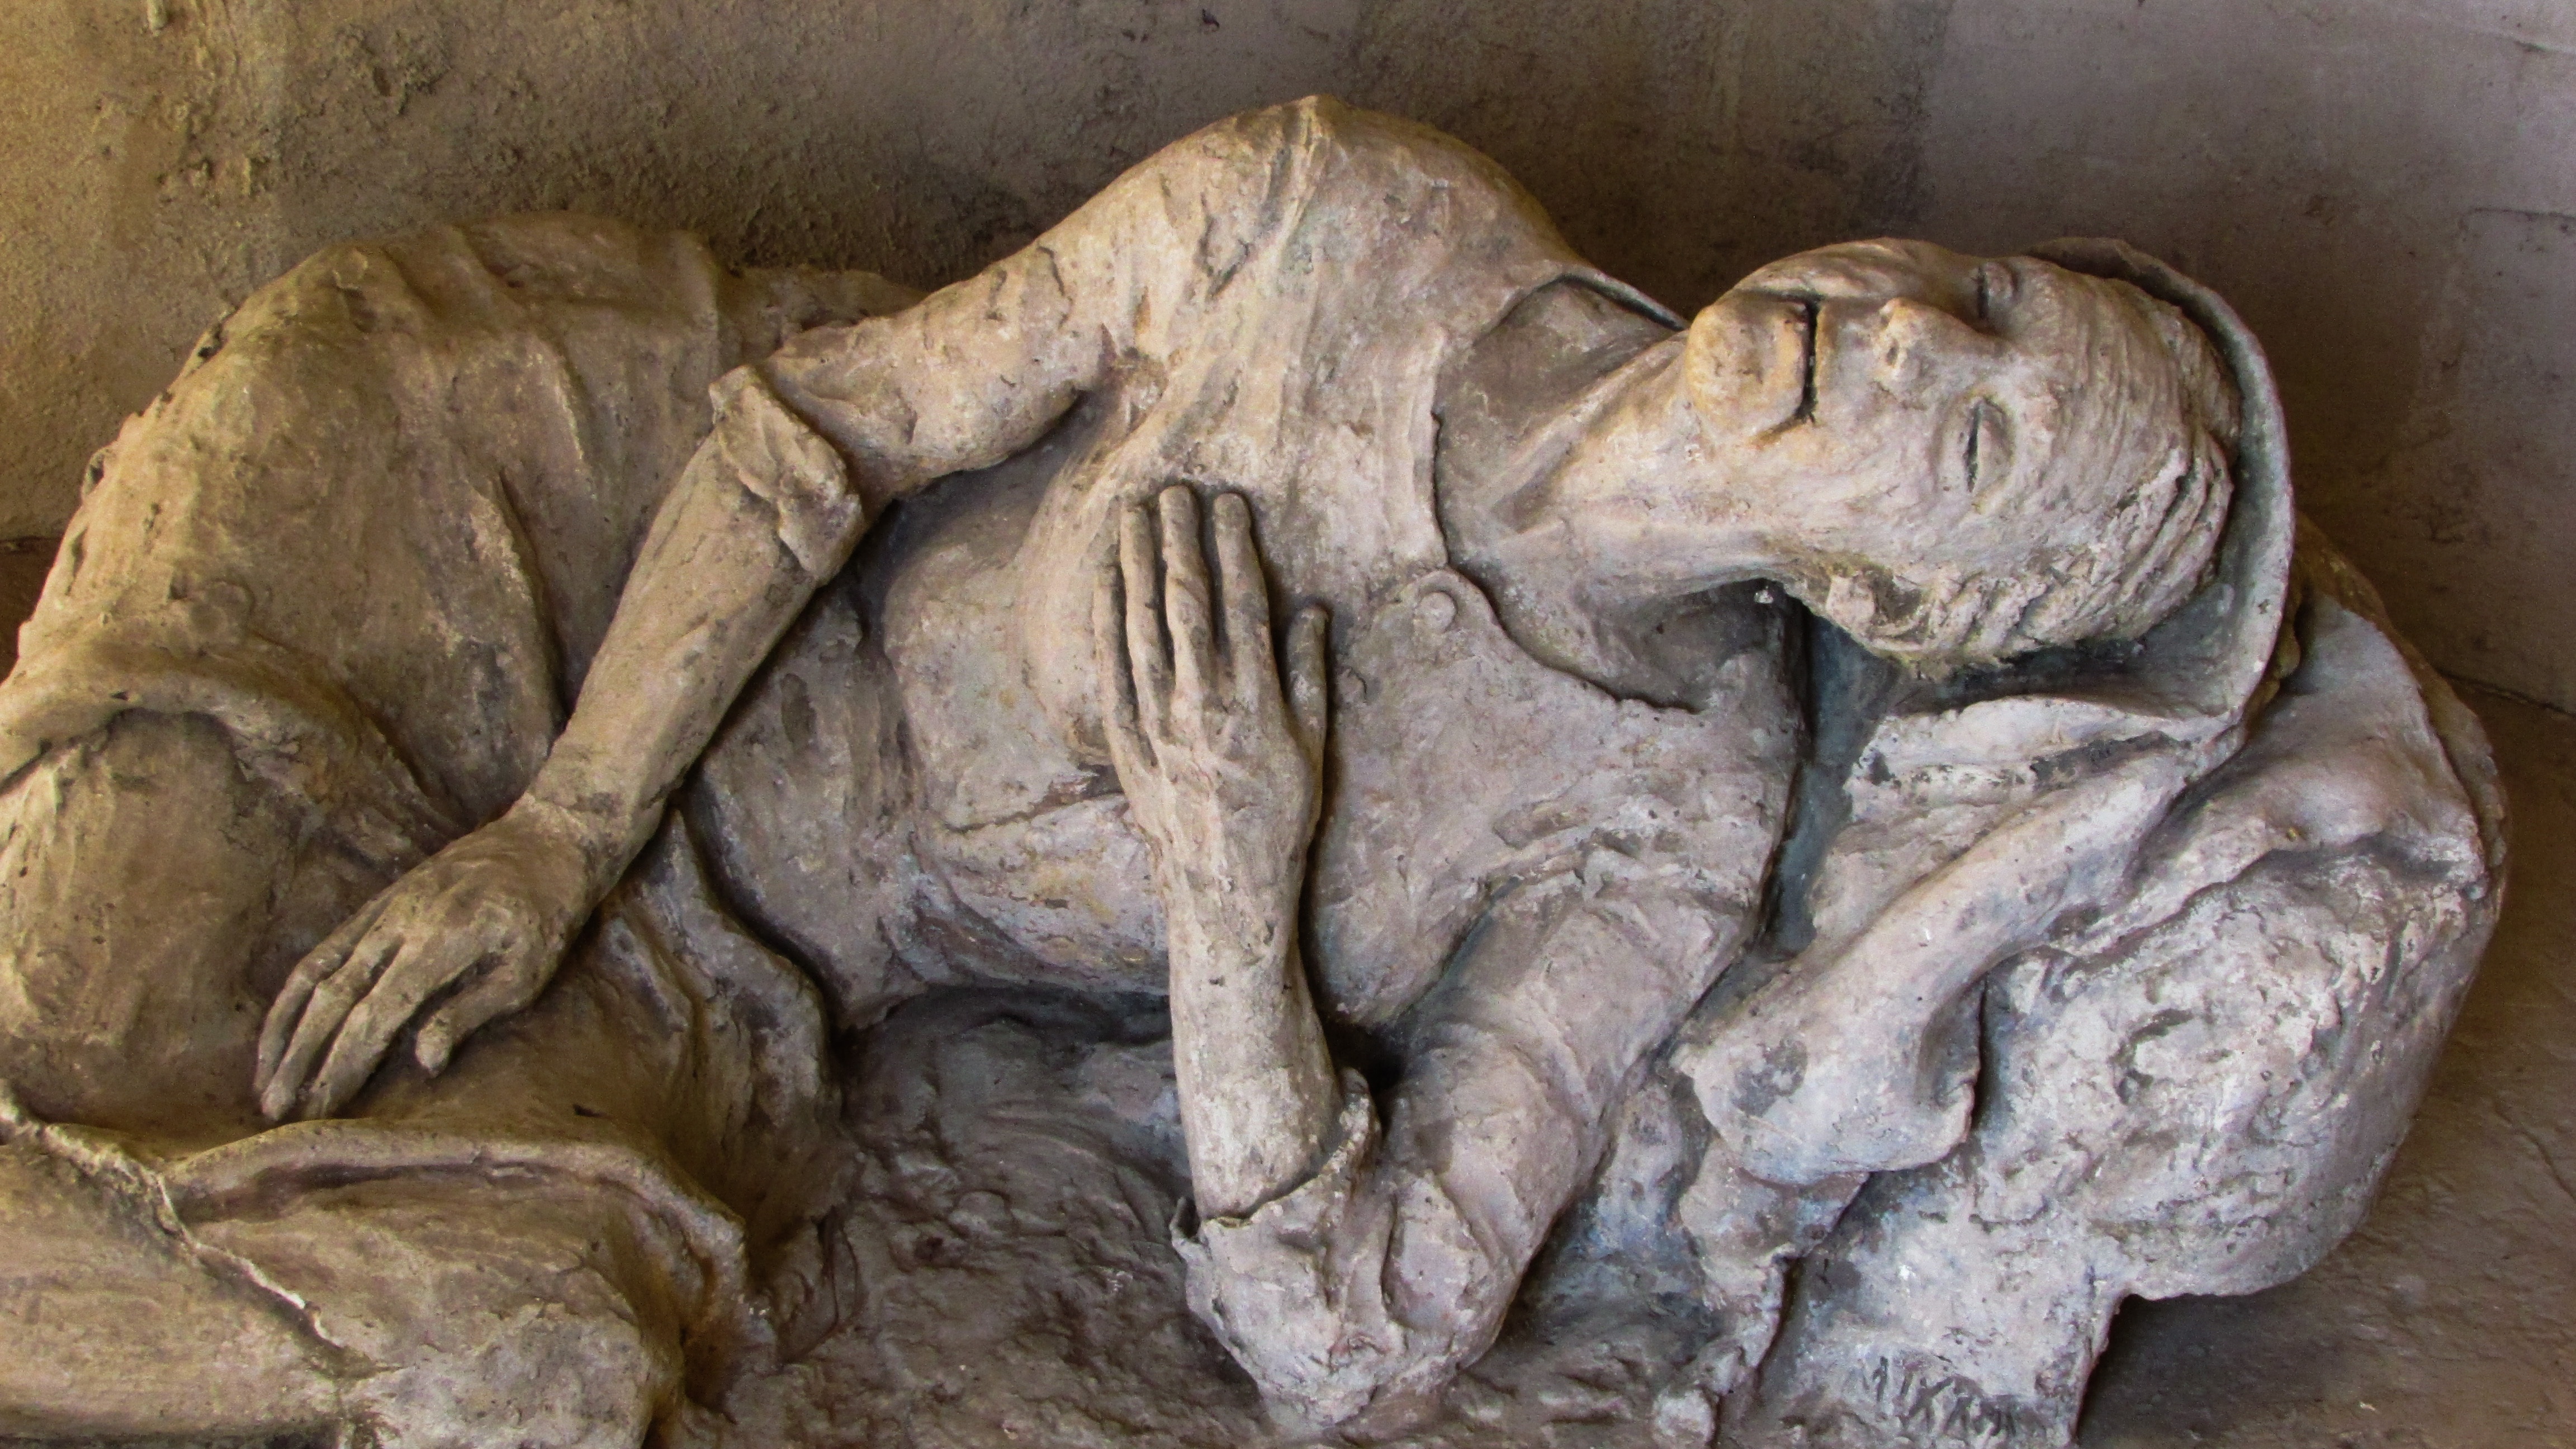
rock, wood, monument, formation, statue, church, lion, tent, old woman, gargoyle, sculpture, art, geology, carving, refugee, relief, cyprus, stone carving, dasaki achnas, ancient history